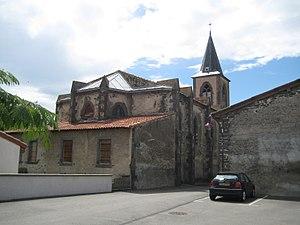
église de Malintrat